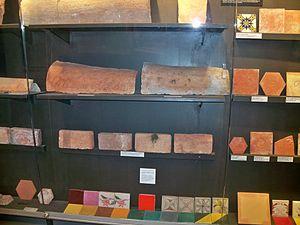
Tuilles et tomettes au Musée de l'Aventure Industrielle (Apt)
Le musée de l'Aventure industrielle d'Apt regroupe les collections de la ville liées à l'industrie du pays d'Apt, notamment au XIXᵉ siècle et au début du XXᵉ siècle.
La faïence du pays d'Apt s'est développée à partir du XVIIIᵉ siècle dans le pays d'Apt. Sa production est liée à l'abondance de ses argiles et terres d'ocre. Leur utilisation, dès l'Antiquité, permit de développer une production de tuiles, briques et carreaux qui perdure encore de nos jours. La réputation de la faïence du pays d'Apt est due à la technique des terres de couleur mêlées ou jaspées qui composent un dessin dans toute l'épaisseur de la pâte. À cela s'ajoute un style baroque, où les aiguières, écuelles et pots à tabac sont rehaussés de décors monochromes de feuillages, de fruits et de petites figurines d’inspiration Louis XVI.